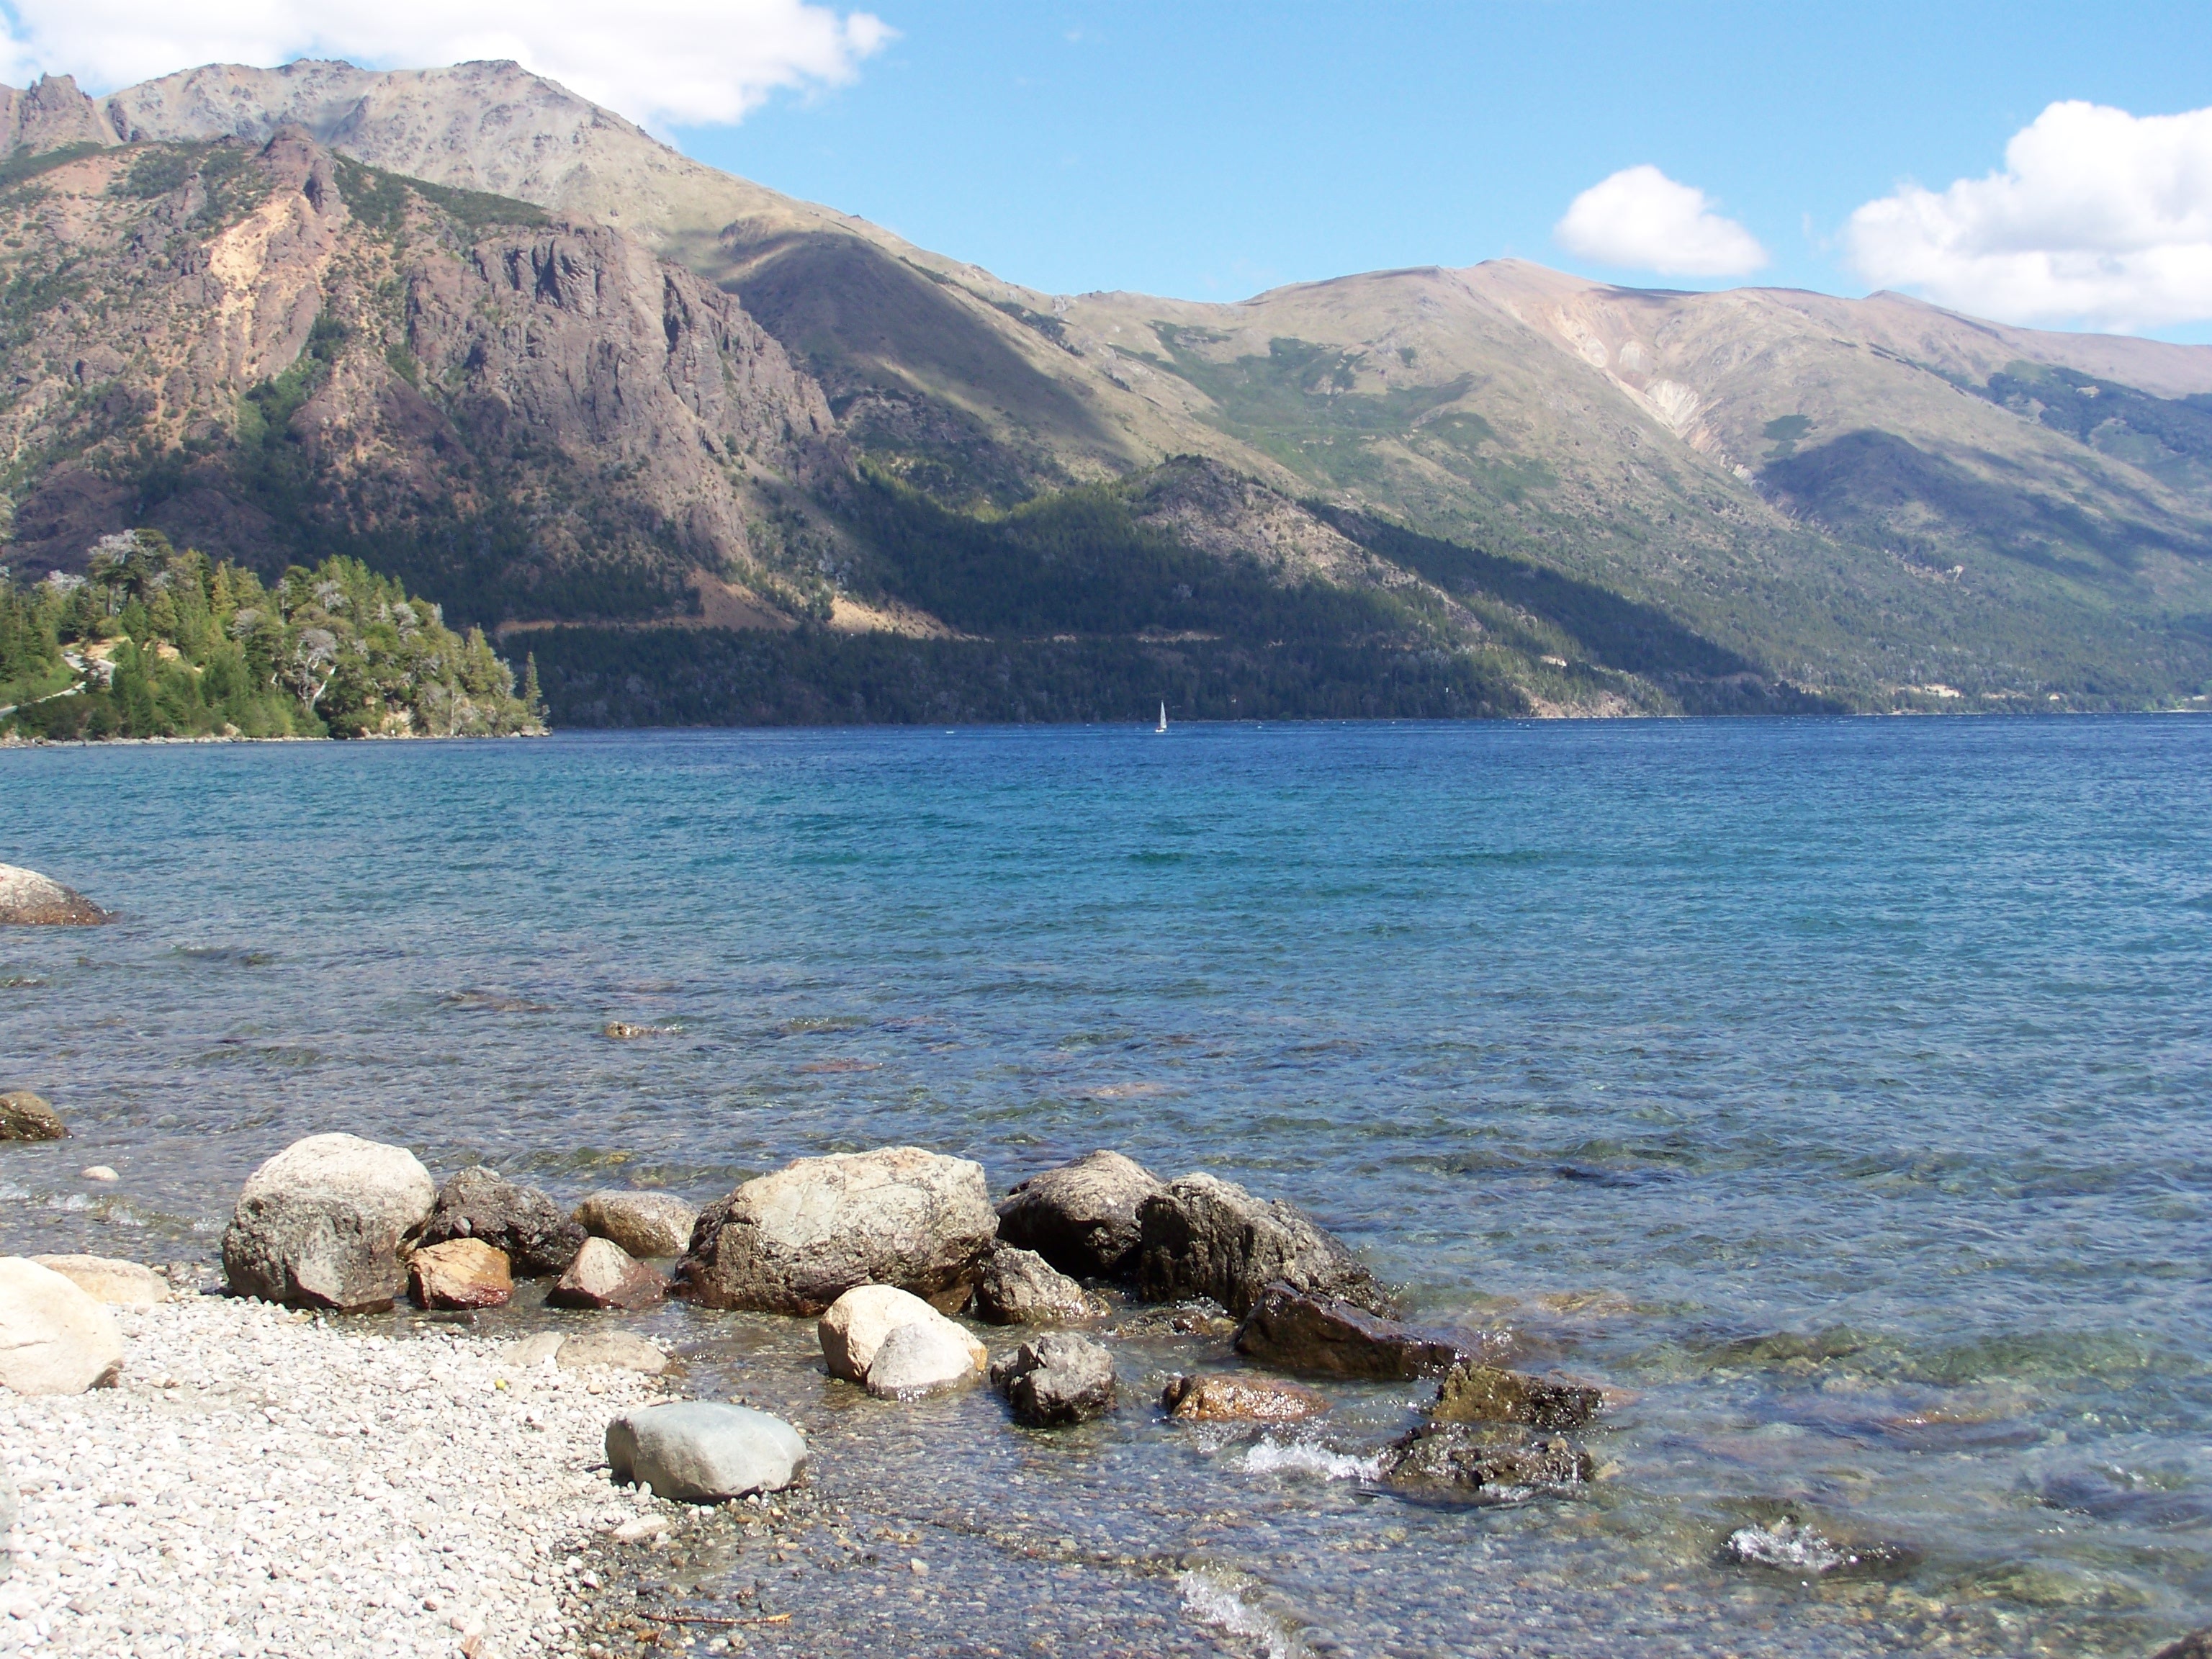
landscape, sea, coast, water, nature, mountain, shore, lake, summer, travel, cove, peaceful, scenery, bay, reservoir, body of water, fell, loch, cape